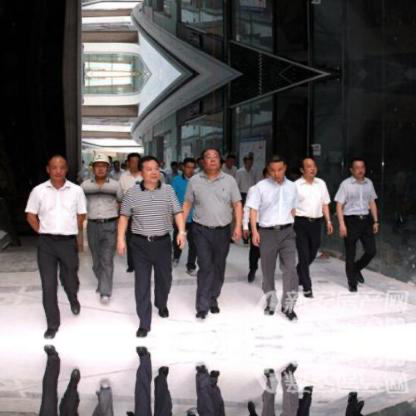
Objects in the image:
label: helmet
label: head
label: head
label: head
label: head
label: head
label: head
label: head
label: head
label: head